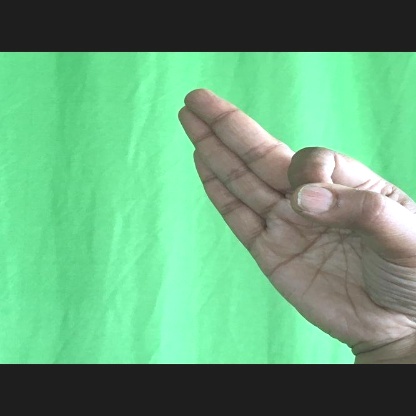
Mudra: Aralam